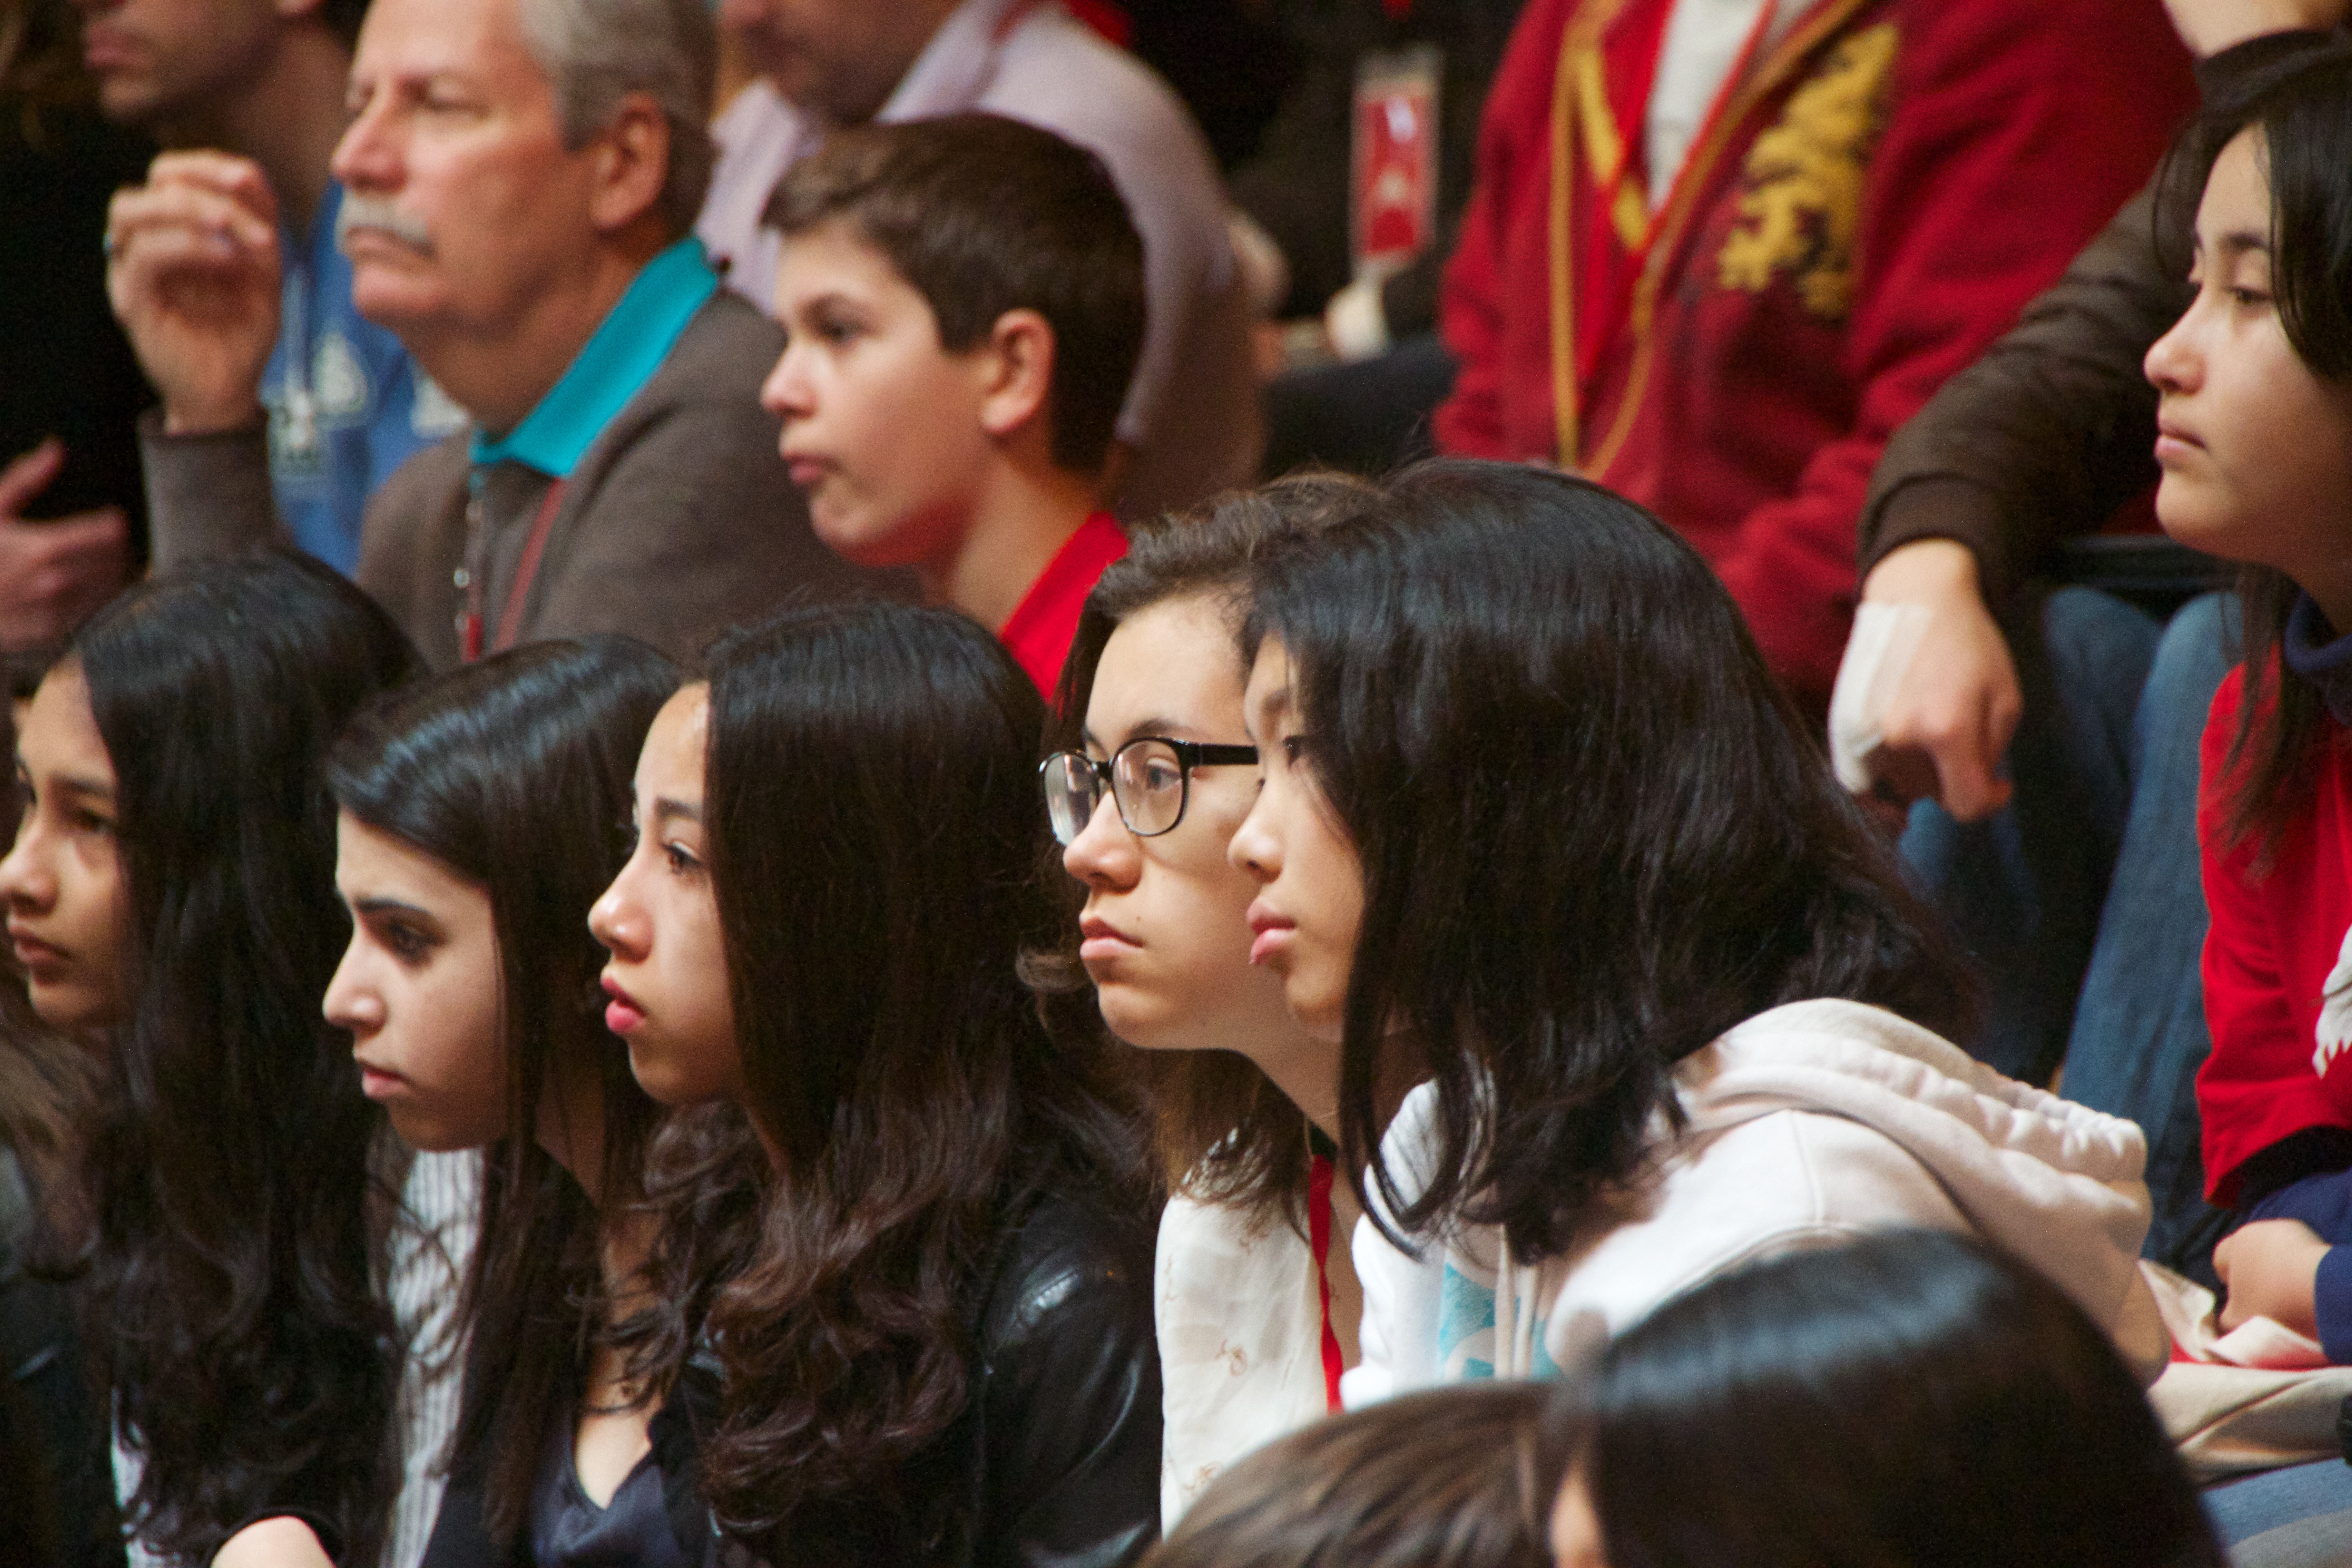
people, crowd, audience, youth, education, flatclass2013